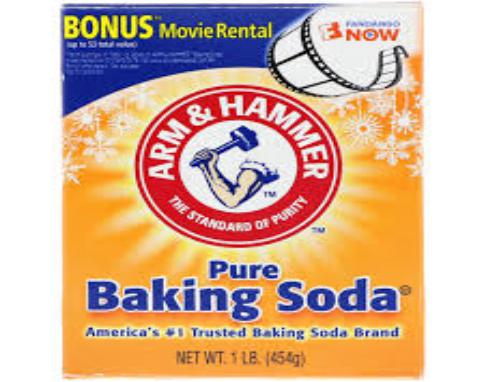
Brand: Bacon soda
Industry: Food